Letterio Calapai

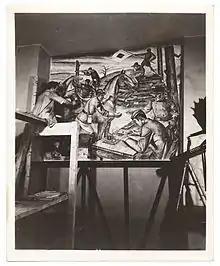
Calapai completing a work of art in circa 1937.

From 1946 to 1949, Calapai worked at Atelier 17, a printmaking studio in New York, where he also met Emma Amos. With the recommendation of fellow printmaker Stanley William Hayter, Calapai was hired to establish a printmaking department at the University at Buffalo, where he would hold the most of chair until 1955, when he returned to the city. Due to Hayter, Calapai also became interested in social realism, German Expressionism, and Post-Expressionism.